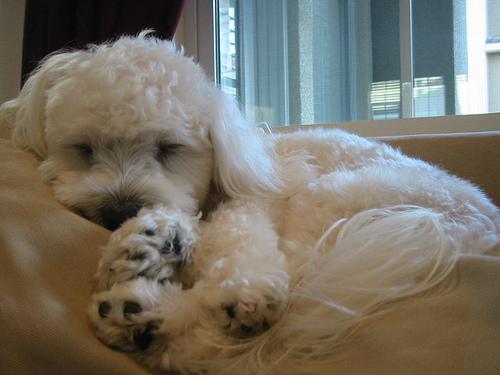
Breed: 249-n000101-Maltese_dog